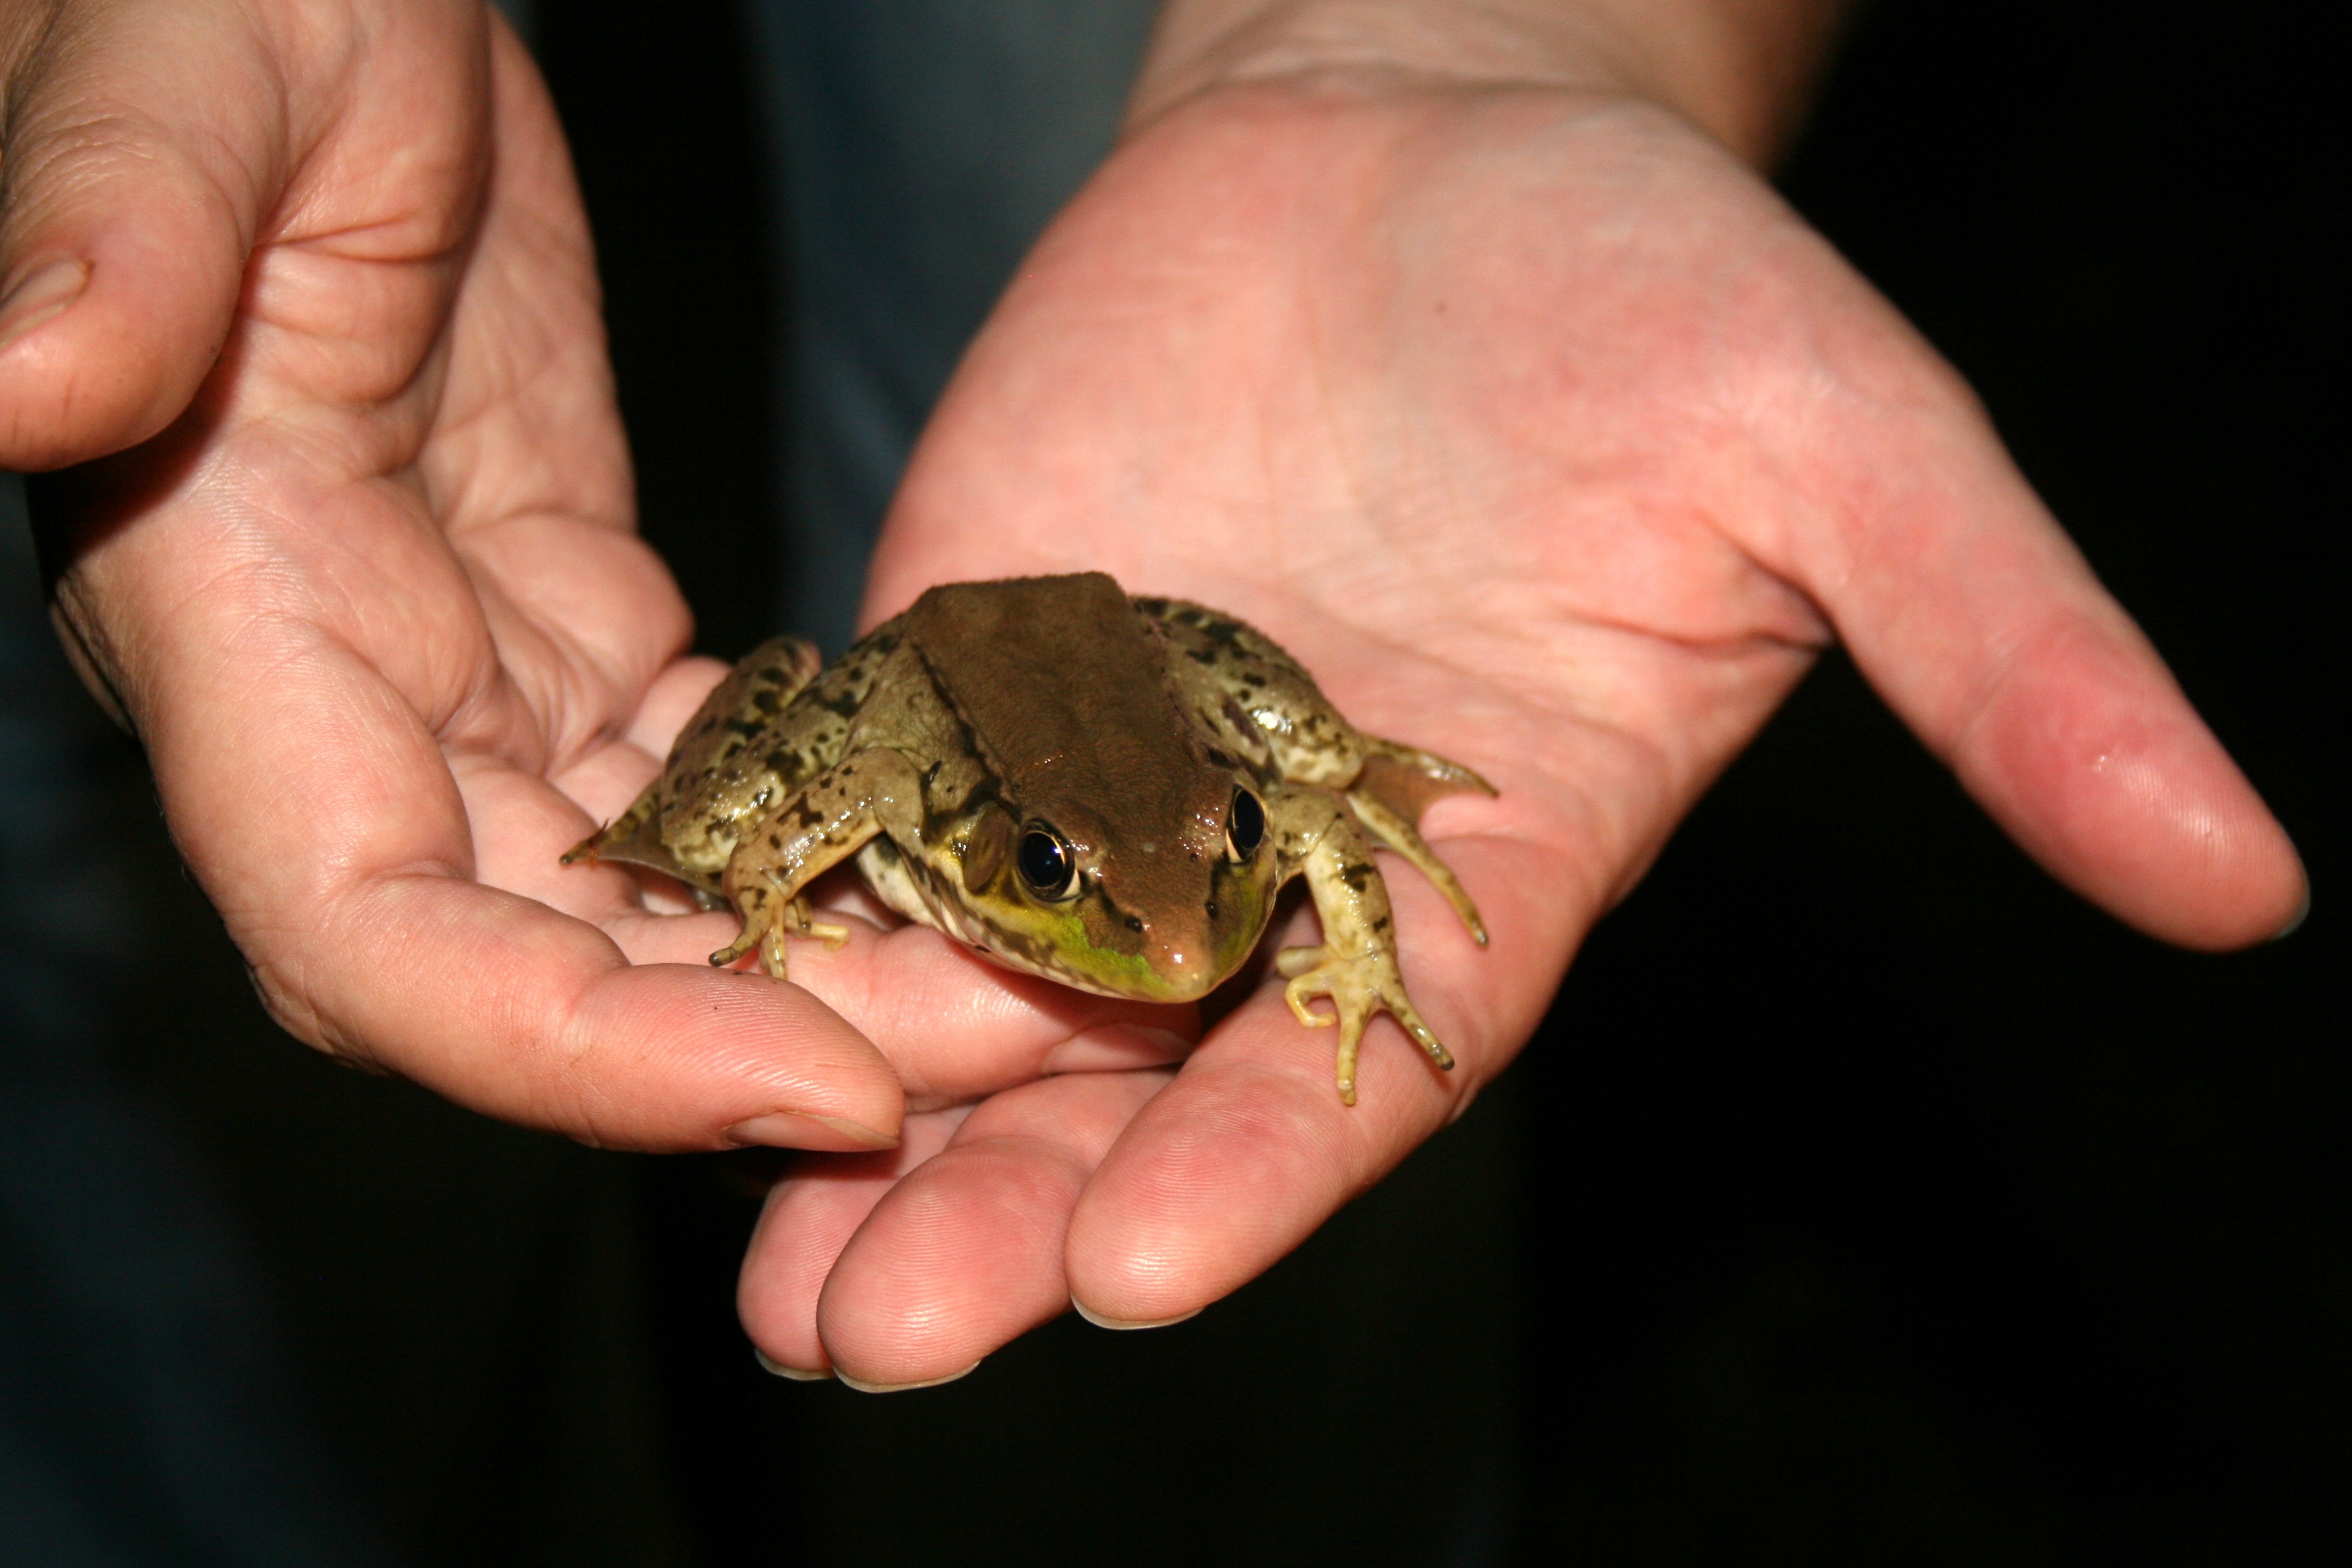
hand, nature, animal, wildlife, frog, toad, reptile, amphibian, holding, fauna, tree frog, hands, vertebrate